Before the Dawn (Wade book)

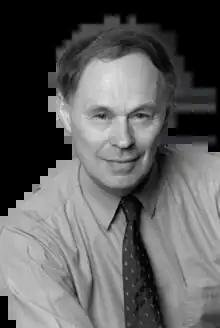
Author Nicholas Wade in 2005

Wade has written for "The New York Times" since 1981 as an editorial writer, science editor and a reporter, including articles supporting the idea of recent human evolution and racial differentiation. His motivation for writing "Before the Dawn" began during his reporting of genetics, particularly since the sequencing of the human genome in 2003, as he started to realise how it could be related to the human past. He sought to put all of the recent research of archaeology, paleoanthropology and linguistics together into one narrative revolving around genetics. "Before the Dawn" was published in hardcover in 2006, and then in an updated paperback in 2007, by the Penguin Group.